Answer in natural language. How many Boxs are visible in the scene? Choose between the following options: 2, 0, 1, 3 or 4
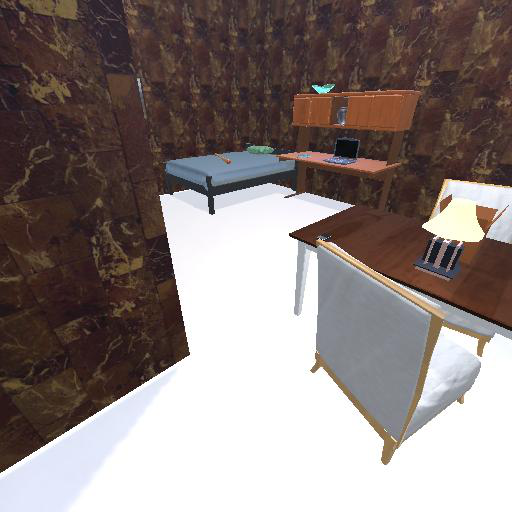
<answer>1</answer>